Luke Wilkshire

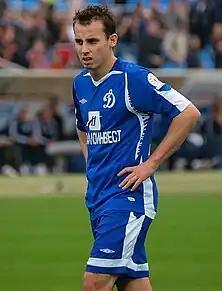
Luke Wilkshire in action with FC Dynamo Moscow in 2008.

On 26 August 2008, Wilkshire moved to Russian side Dynamo Moscow for a reported €6 million transfer fee; while other sources suggested transfer fee was only €2 million.